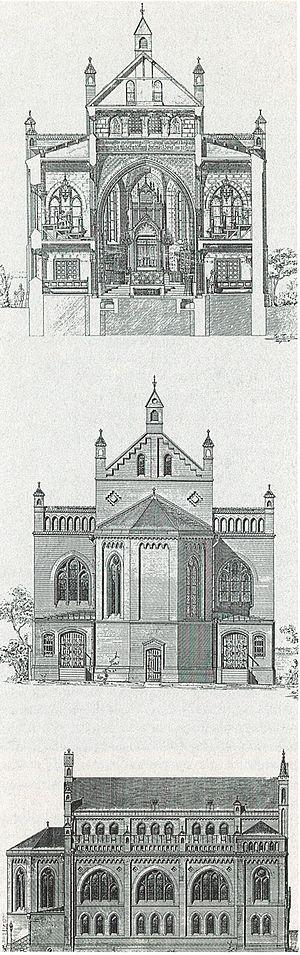
Max Fleischer, né en 1841 à Prossnitz en margraviat de Moravie, à l'époque partie de l'empire austro-hongrois, et décédé en 1905 à Vienne, est un architecte autrichien d'origine juive, qui s'est spécialisé dans la construction de synagogues.